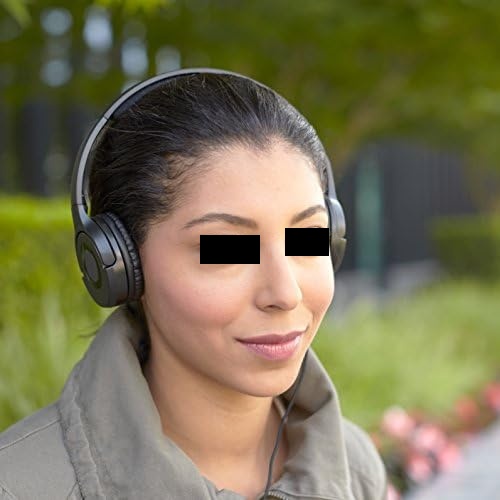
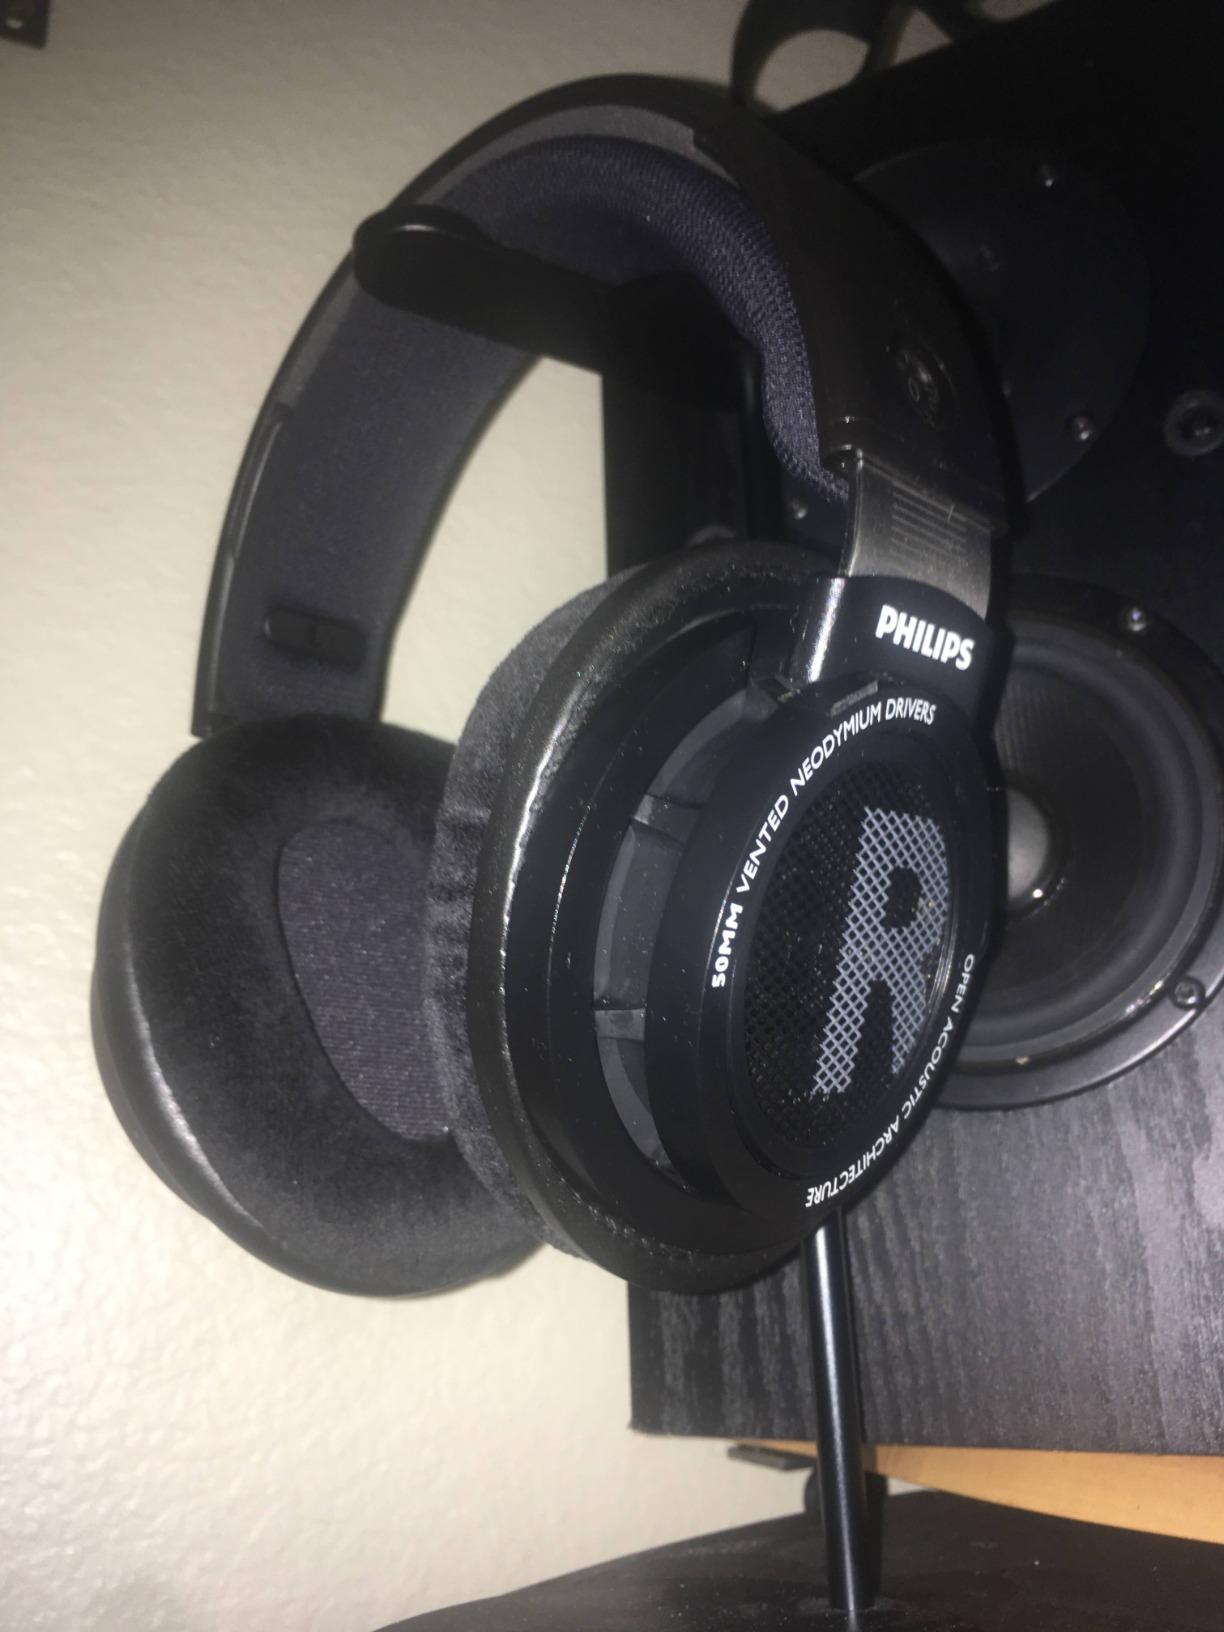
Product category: headphones
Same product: no